Military organization of the Germanic peoples

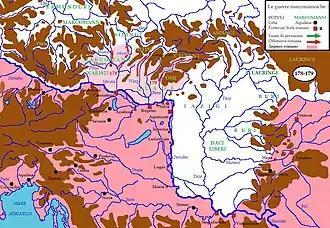
Marcomannia north of the Danube in present-day Moravia and western Slovakia.

The next sixty years saw relative peace reign along the borders of the Roman Empire and Germania Magna. The client system created by Tiberius gave Rome a period of relative peace, at least until the Batavian revolt of 69-70. Then under Vespasian and Domitian, the Romans again advanced into Germania, albeit in a marginal area called Agri Decumates (between the Rhine and the Danube, with the purpose of joining Mogontiacum with the Danube near Castra Regina).